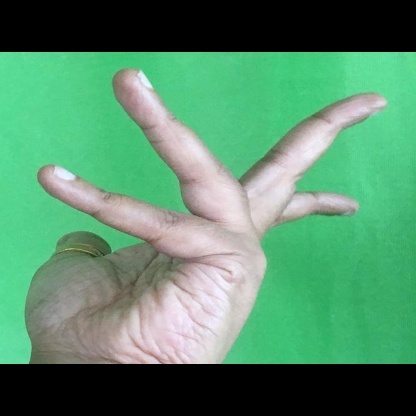
Mudra: Alapadmam